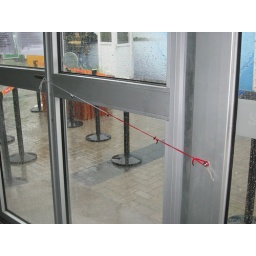
The door to the box office broke after being in use for 2 and 1/2 days. This was the solution.